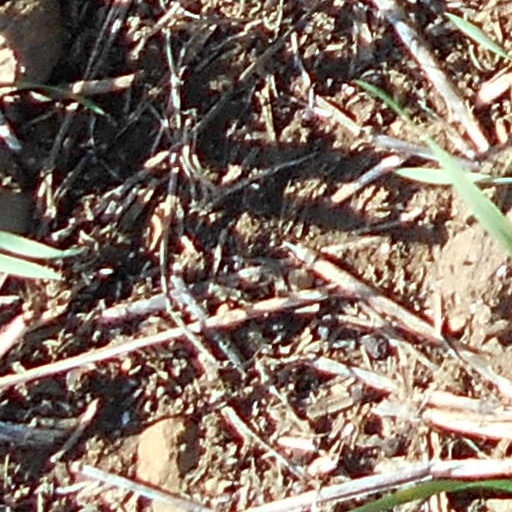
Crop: wheat